NHH Symposium

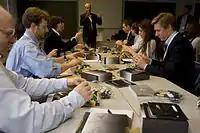
A LEGO session in 2009.

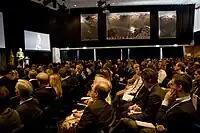
Aulaforedrag NHH-Symposiet 2009

In 2001, the theme of the conference was "A New Arena on the Horizon". Former Prime Minister of Sweden, Carl Bildt said, "It is the creativity and quality of individuals that will be the most important." Guest speakers in 2001 included SEB chief executive officer Lars Thunell, Minister of Trade and businessman Grete Knudsen and Editor-in-Chief of the Financial Times, Martin Dickson.